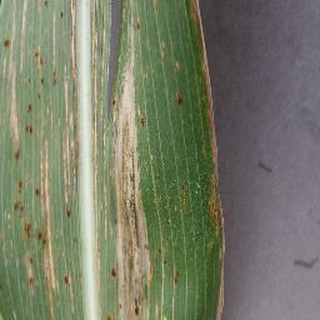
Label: corn_northern_leaf_blight